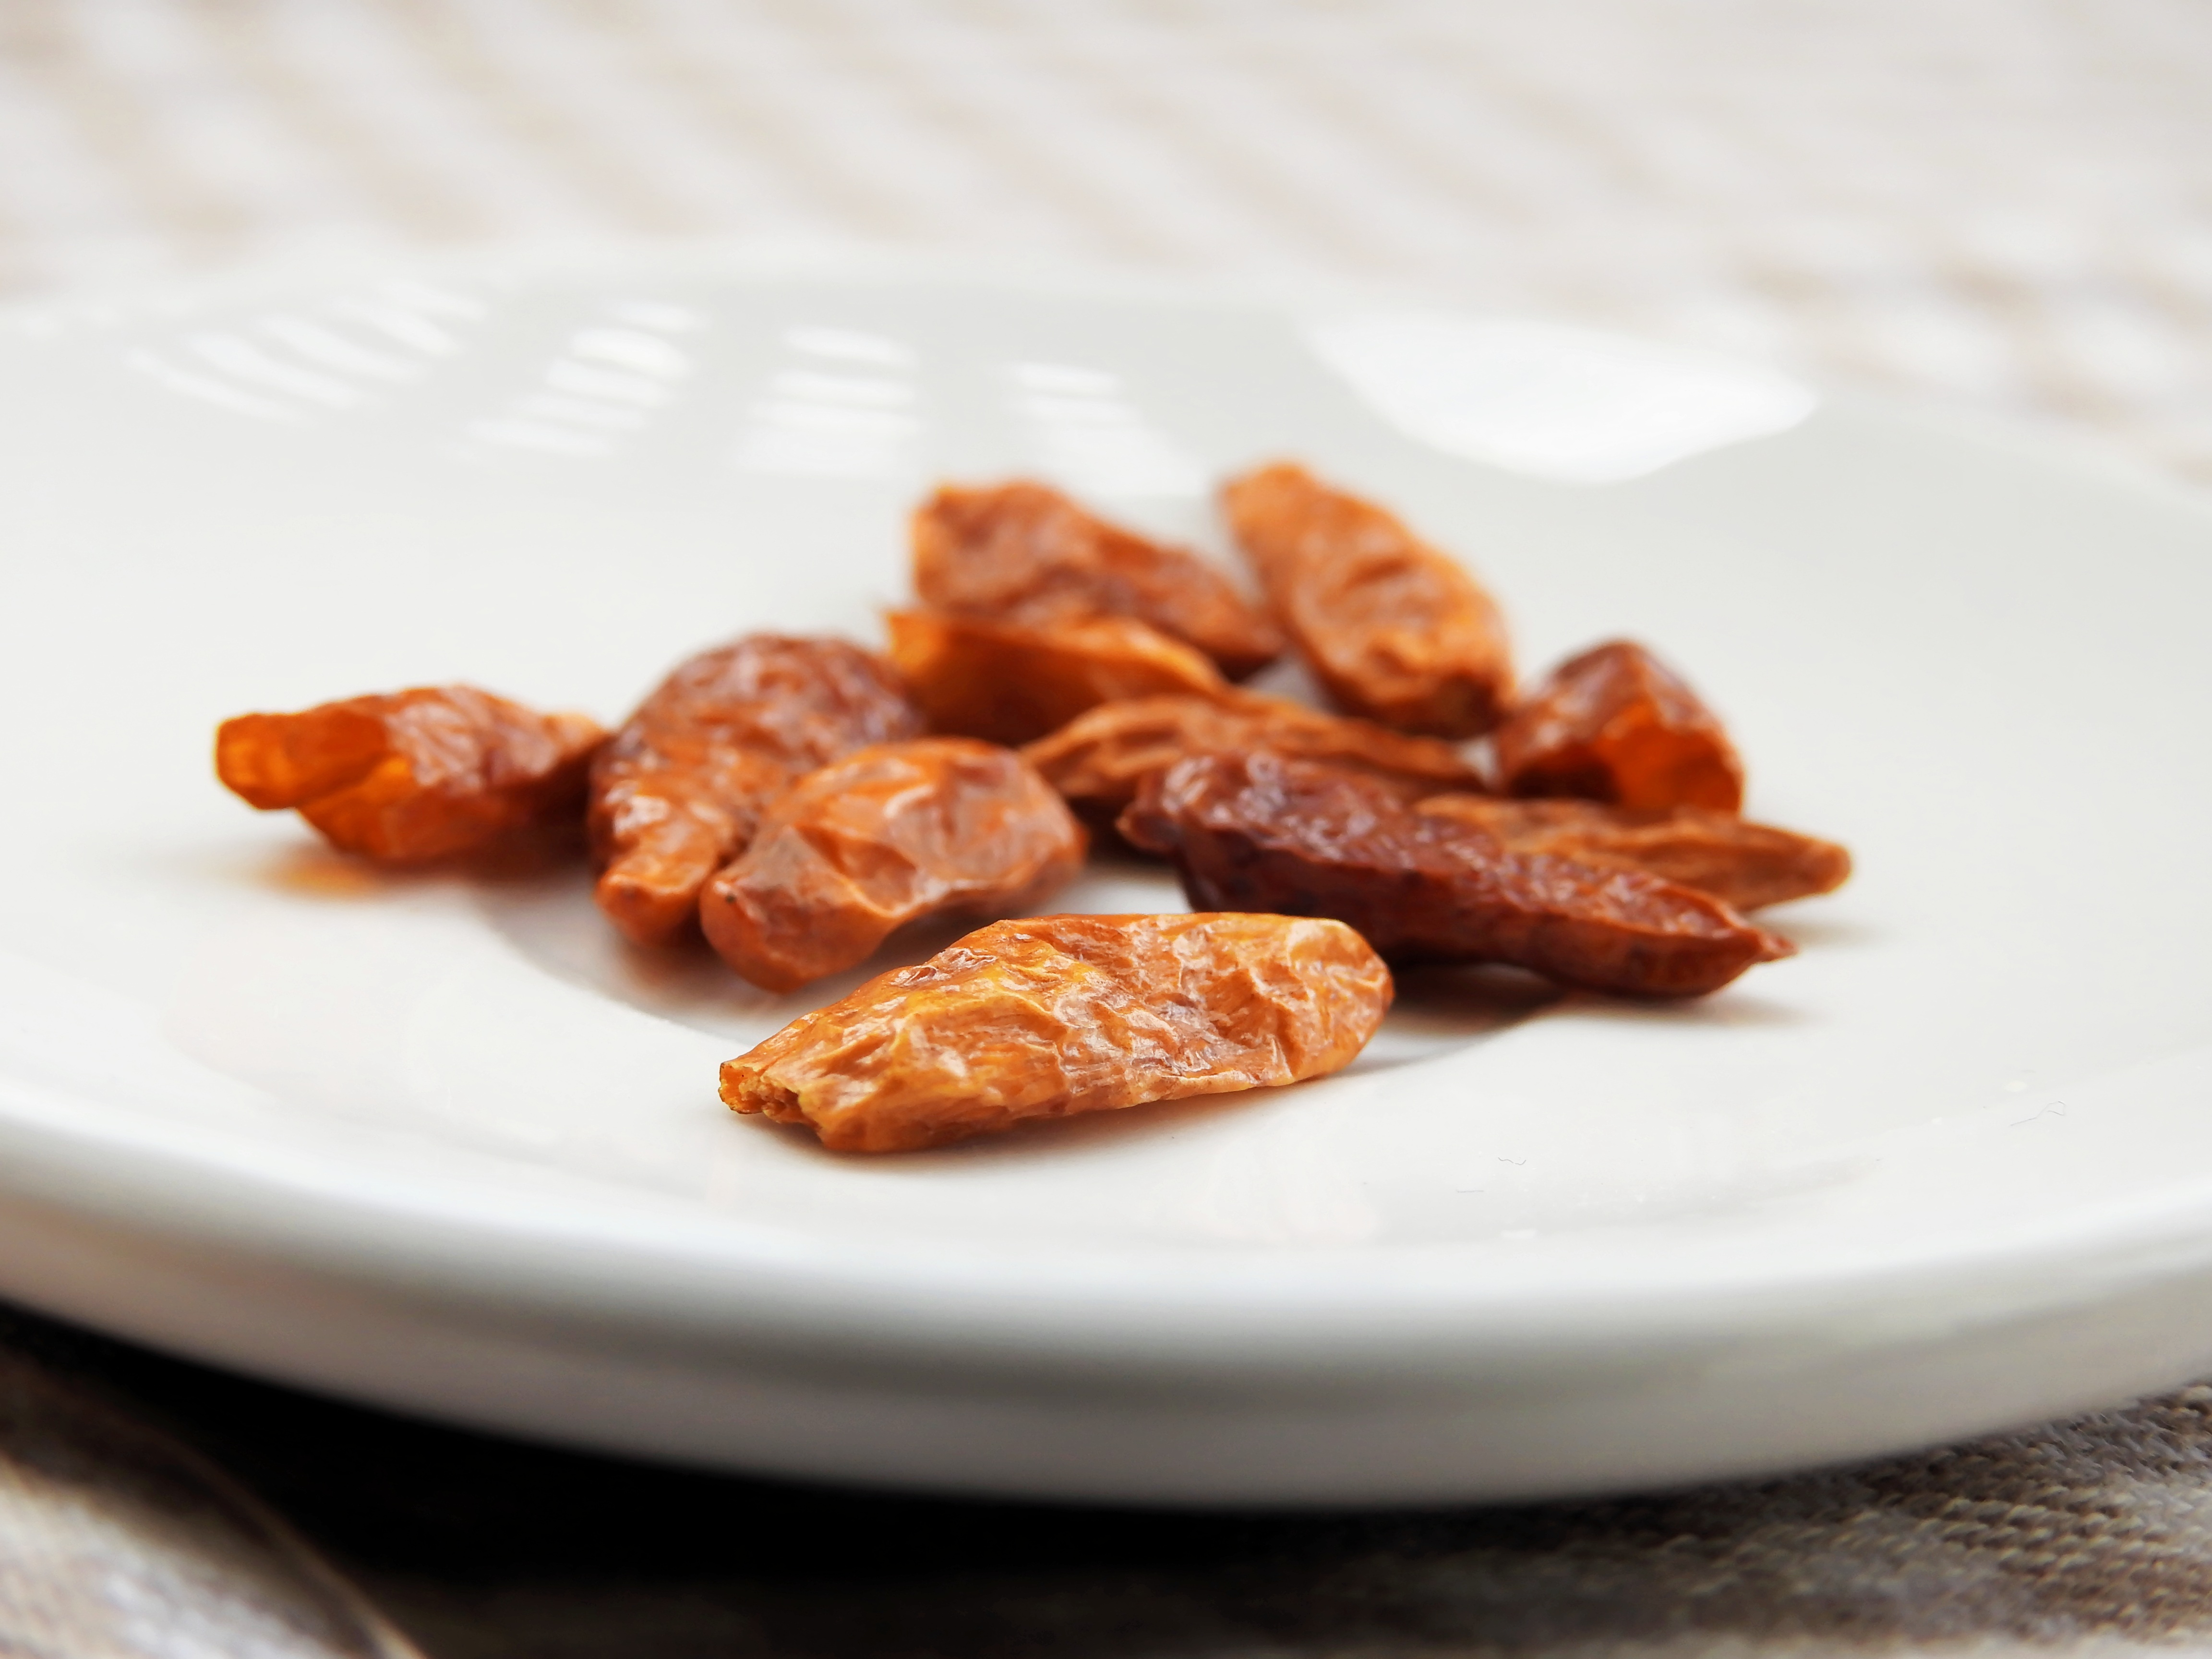
sharp, plant, fruit, dish, food, pepper, spice, chili, produce, kitchen, dried, breakfast, eat, meat, season, pepperoni, sharpness, chili peppers